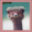
Label: bird